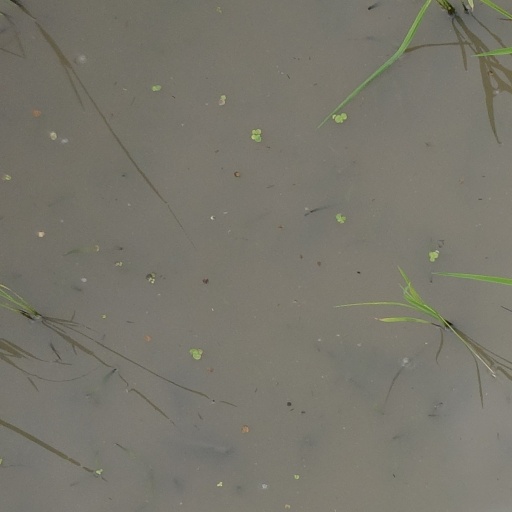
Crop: rice